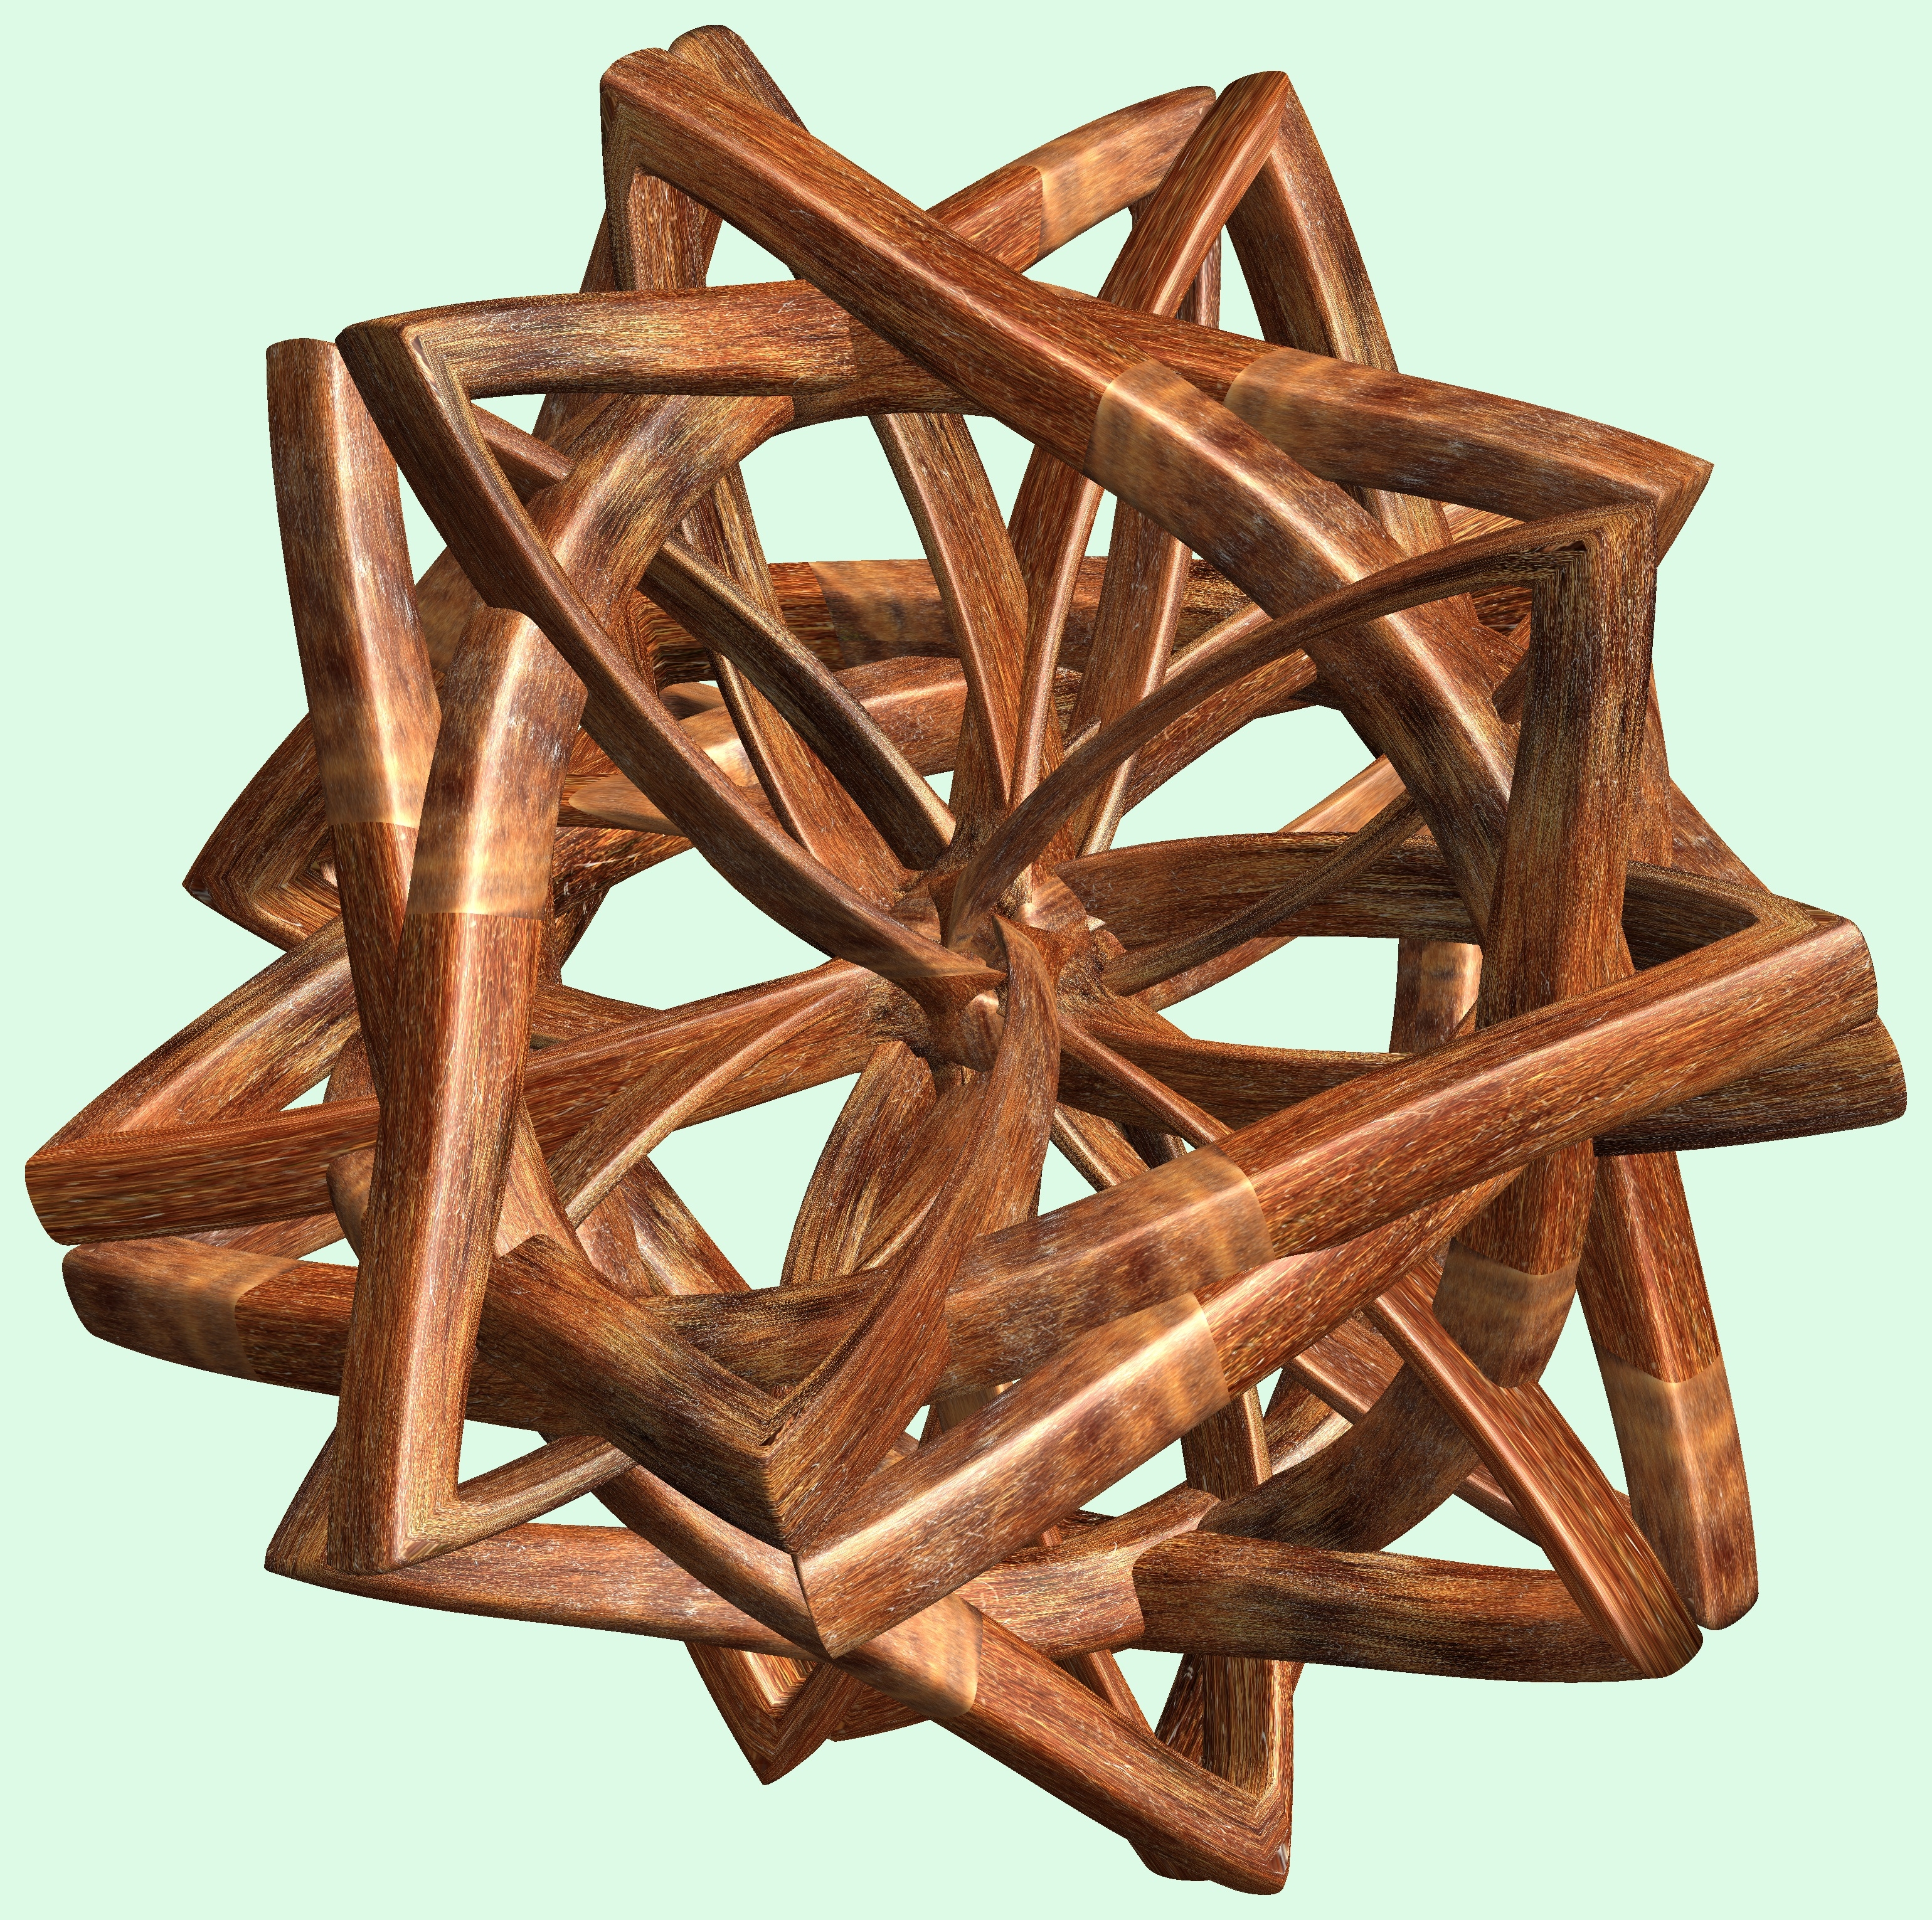
table, driftwood, branch, structure, wood, texture, pattern, furniture, lighting, twig, figure, design, symmetry, 3d, graphic, knot, mathematica, cg, parametricplot3d, code, program, algorithm, abstruct, mapping, man made object